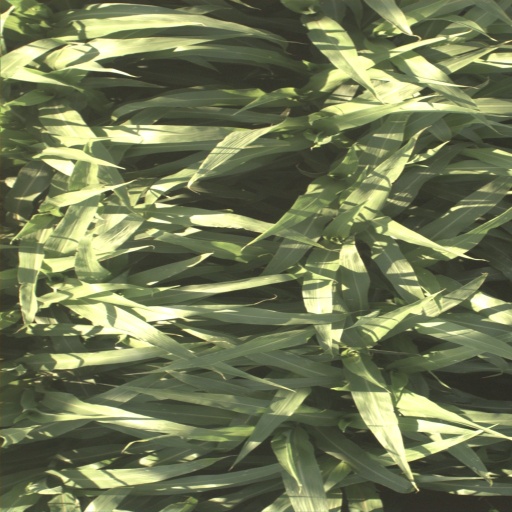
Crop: sorghum